Frankenstein, or The Vampire's Victim

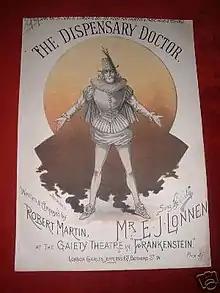
Sheet music cover

Frankenstein, or The Vampire's Victim (sometimes called Frankenstein, or The Model Man) is a musical burlesque in three acts written by Richard Henry (a pseudonym of Richard Butler and Henry Chance Newton). The music was composed by Meyer Lutz. The piece is a burlesque loosely based on the 1818 Mary Shelley novel "Frankenstein; or, The Modern Prometheus" and the Adelphi Theatre drama based on the novel.